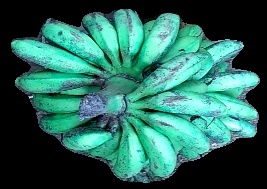
Variety: rasbale
Grade: grade3